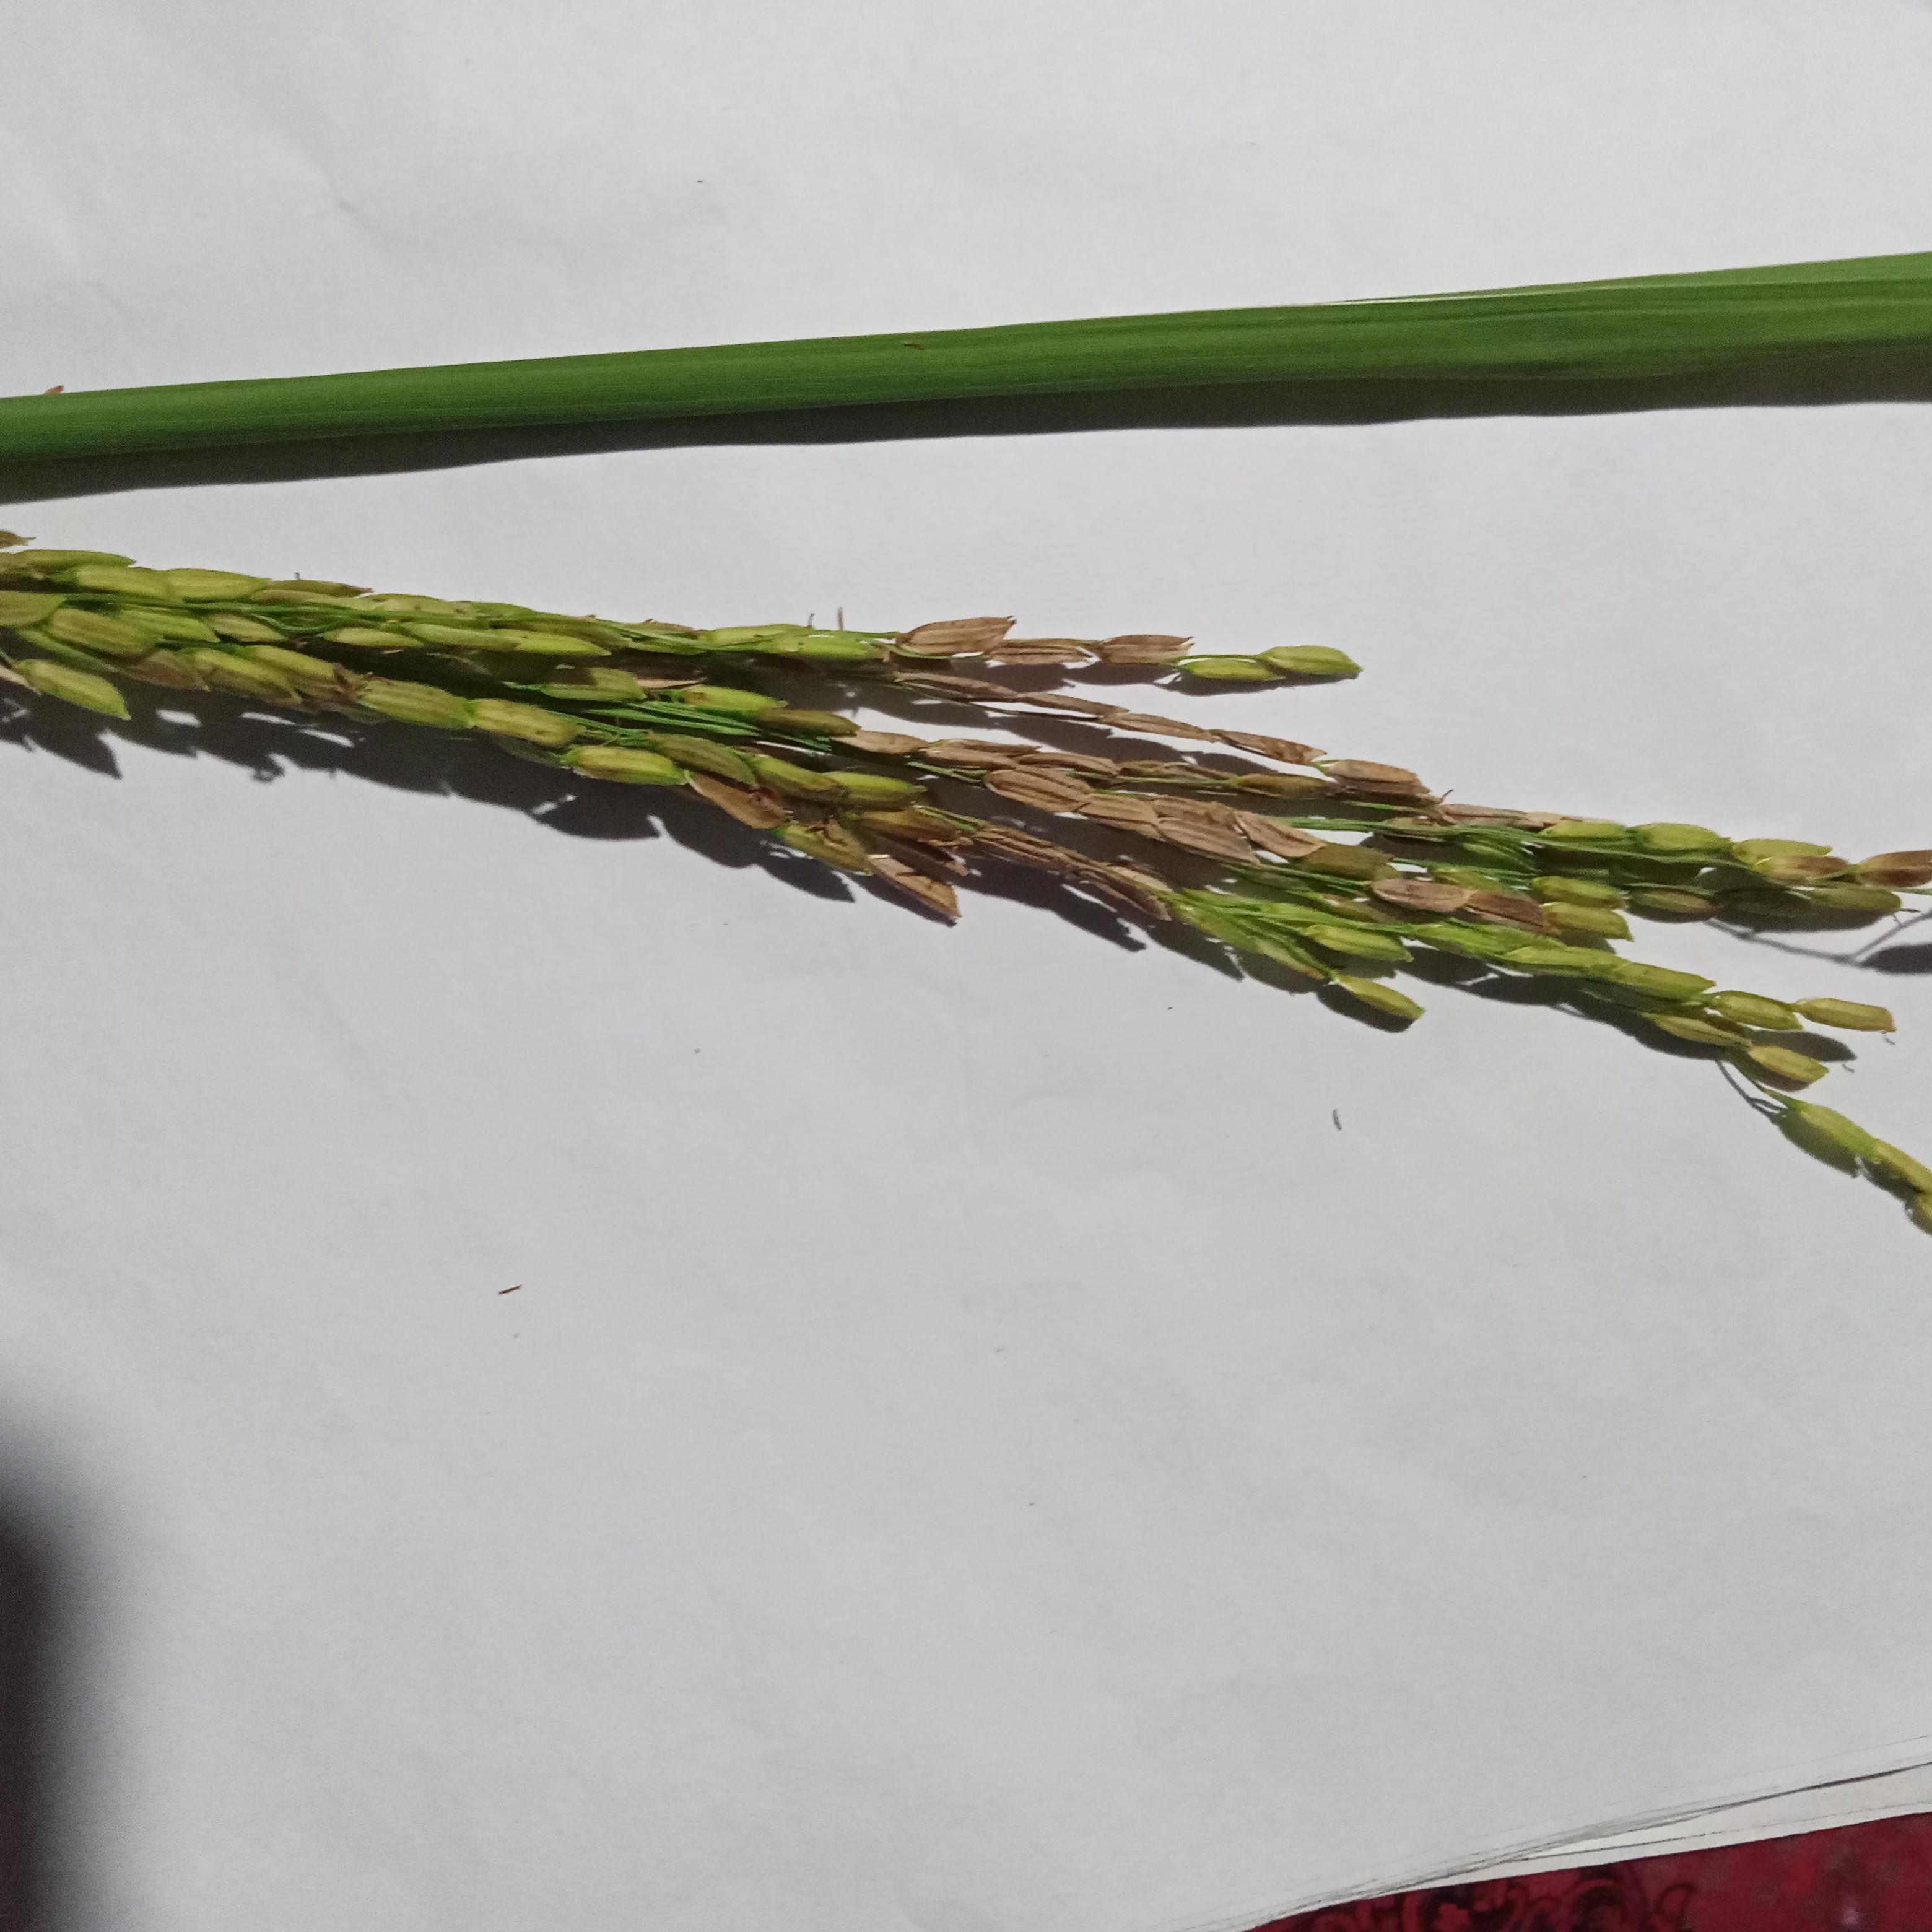
Label: Rice___Neck_Blast